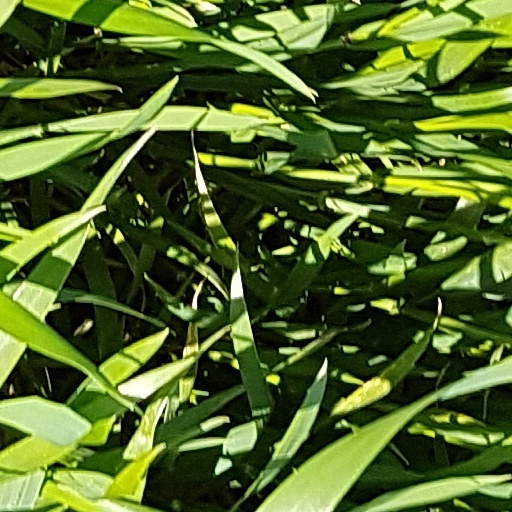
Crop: wheat